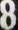
Number: 8